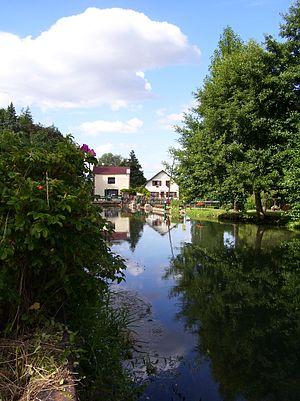
La Risle près de Glos-sur-Risle (1,5km) et Saint-Philbert-sur-Risle (2km, Eure).